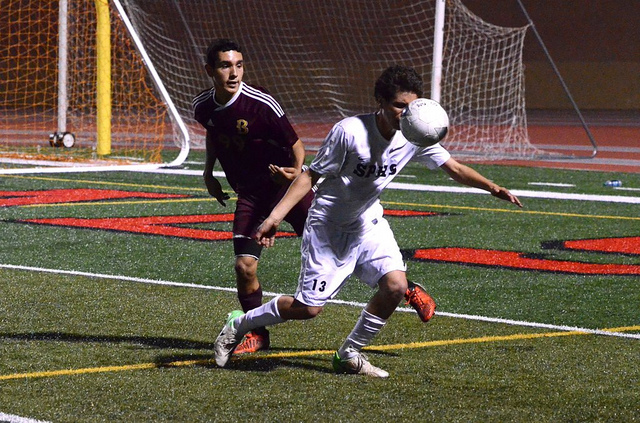
quả bóng bay thẳng vào mặt của cầu thủ mặt áo trắng